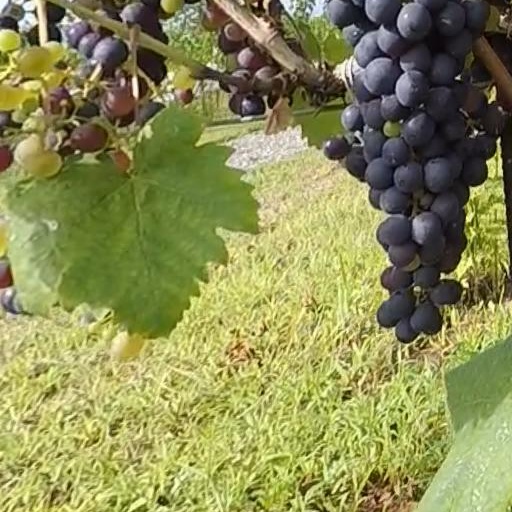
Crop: grape